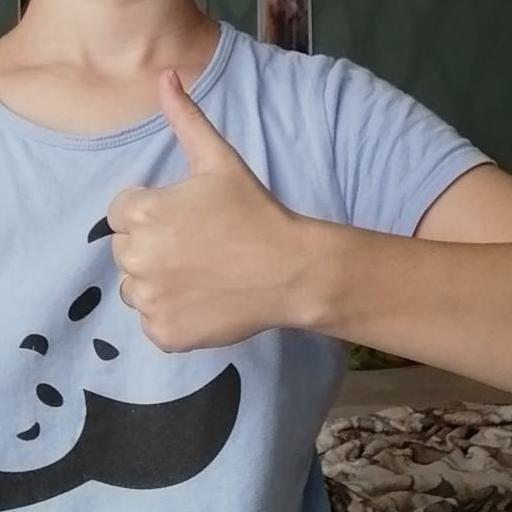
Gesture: like